Andy Gray (footballer, born 1977)

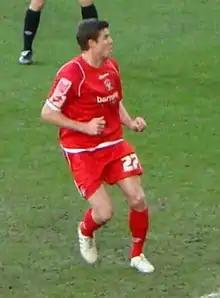
Gray playing for Barnsley

Andrew David Gray (born 15 November 1977) is a former professional footballer.